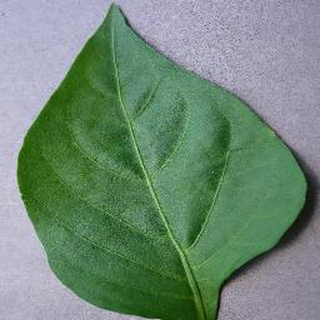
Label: healthy_bell_pepper